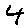
Label: 4